Alexandra Savior

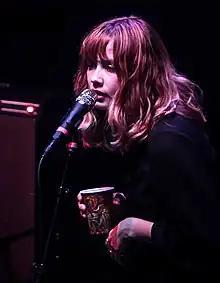
Savior performing at the Wiltern, 2016

Alexandra Savior McDermott (born June 14, 1995) is an American singer-songwriter originally from Portland, Oregon. She first came to public notice at age 17 in 2012 after being publicly lauded by Courtney Love, who saw a video of Savior performing cover songs that were uploaded on YouTube. Shortly after graduating high school in 2013, Savior pursued a music career in Los Angeles, and was signed to Columbia Records later that year, after which she began recording material with producers James Ford and Alex Turner. Her debut studio album, "Belladonna of Sadness", was released on April 7, 2017, by Columbia Records.